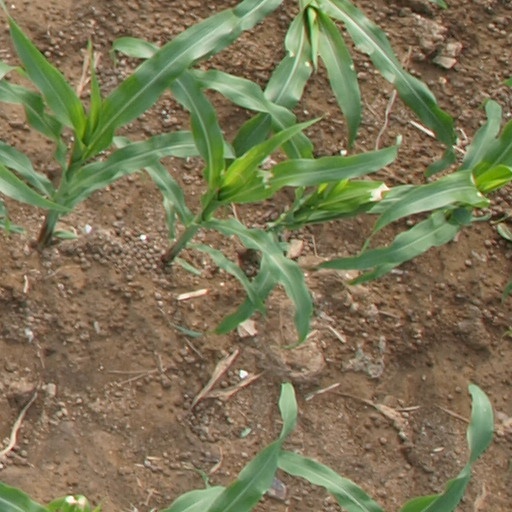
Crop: maize; corn